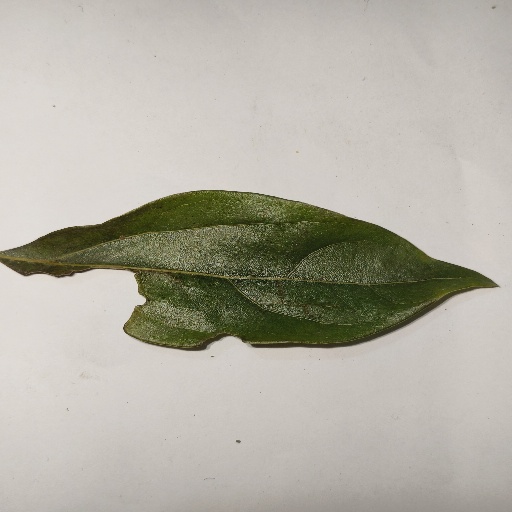
Species: Camphor
Leaf condition: Shot Hole